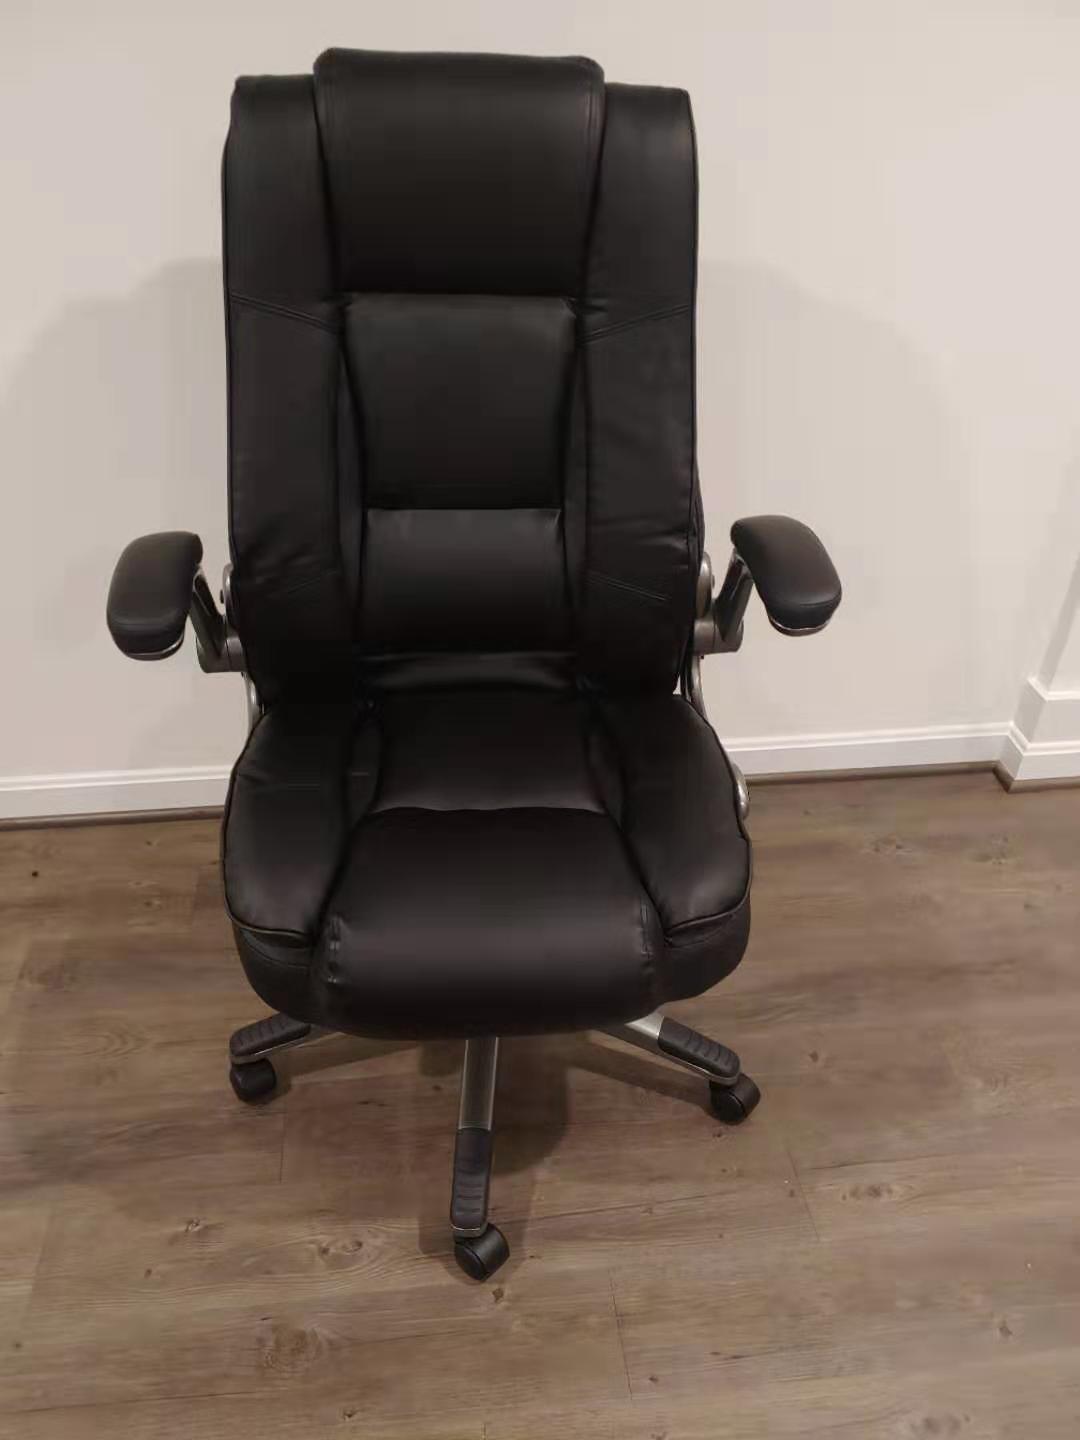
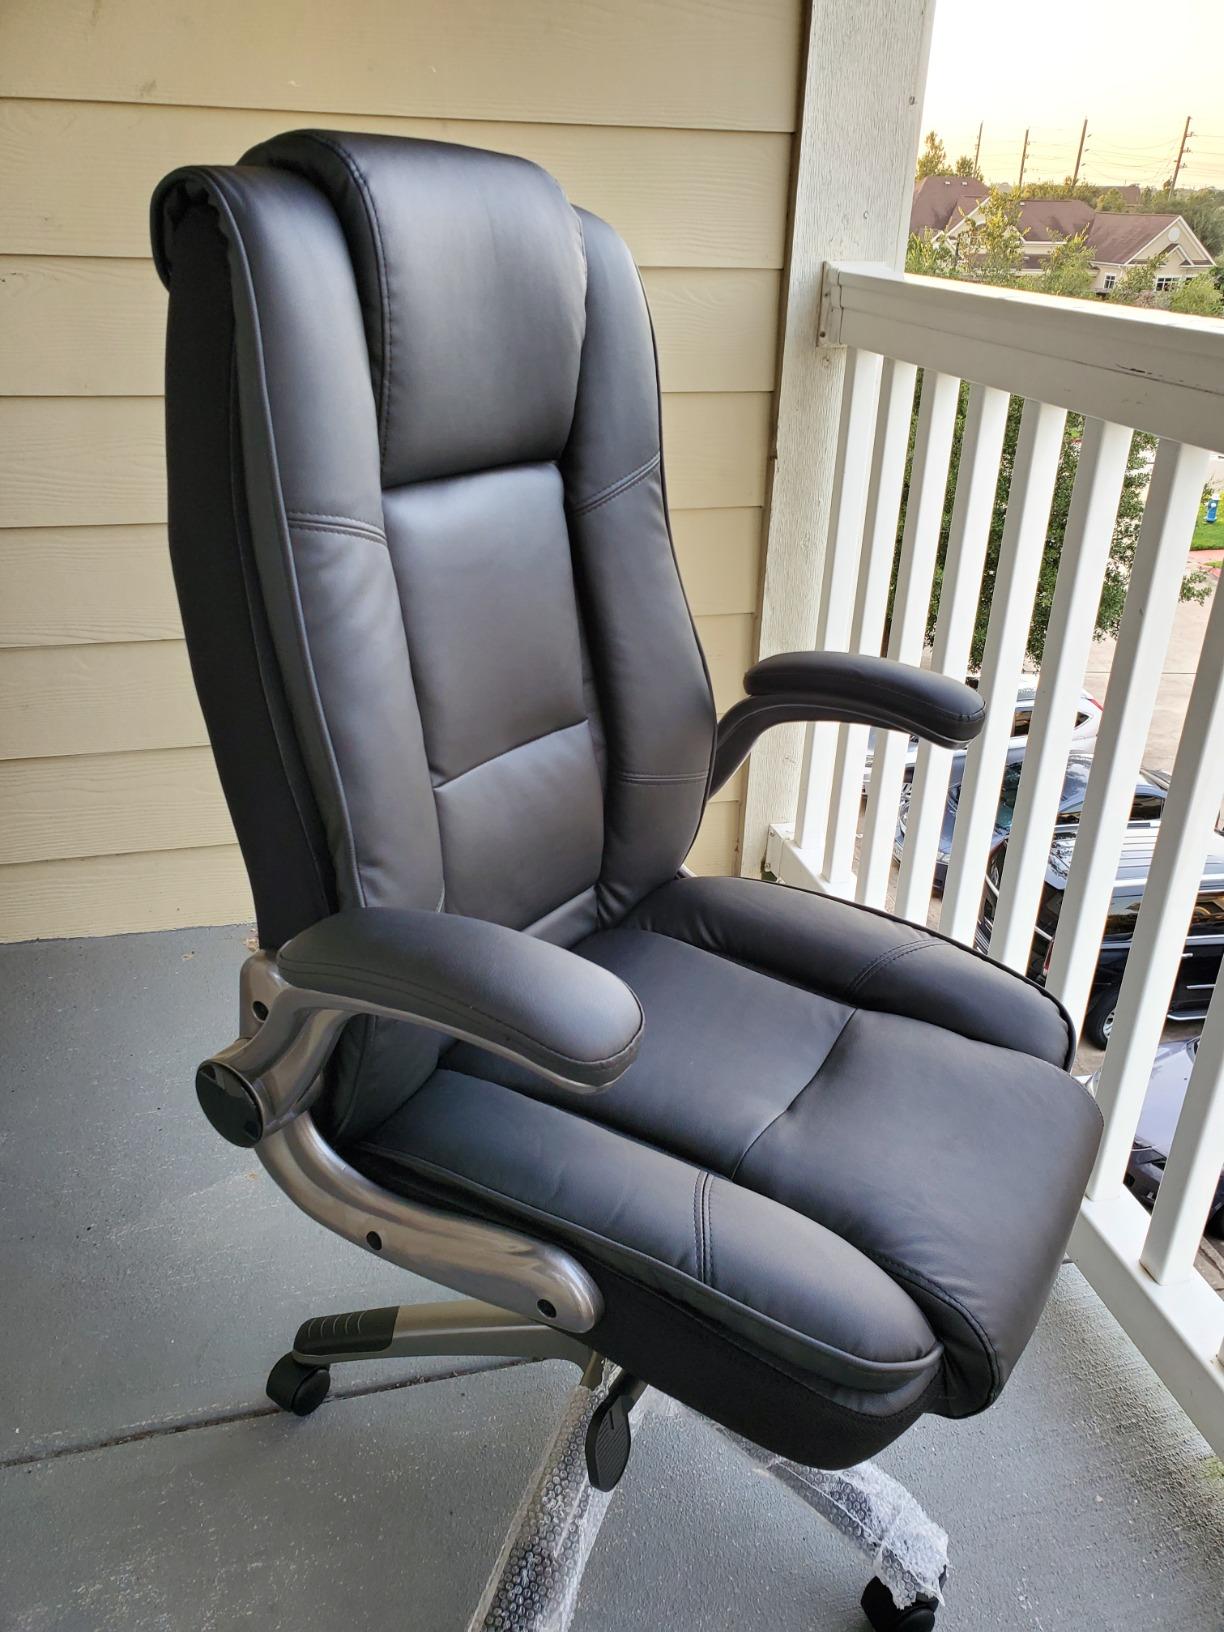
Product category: items_chair
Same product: yes